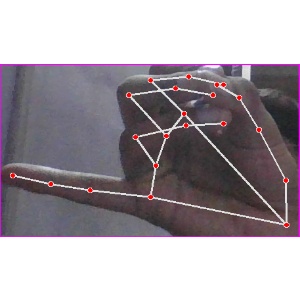
अक्षर: च